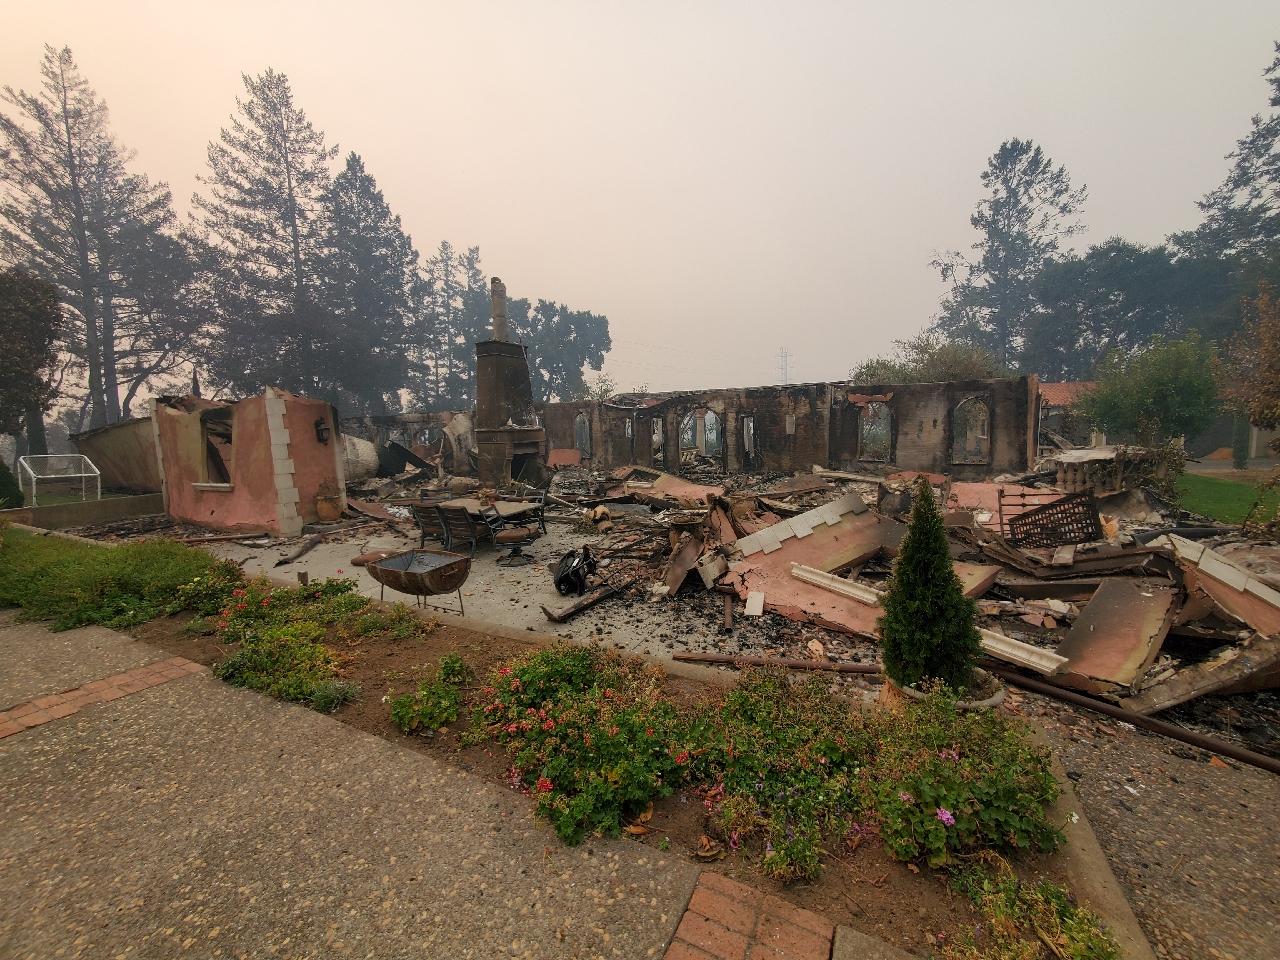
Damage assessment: destroyed